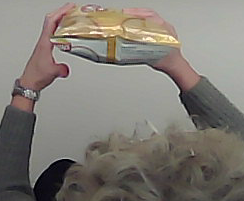
Product: lays_classic